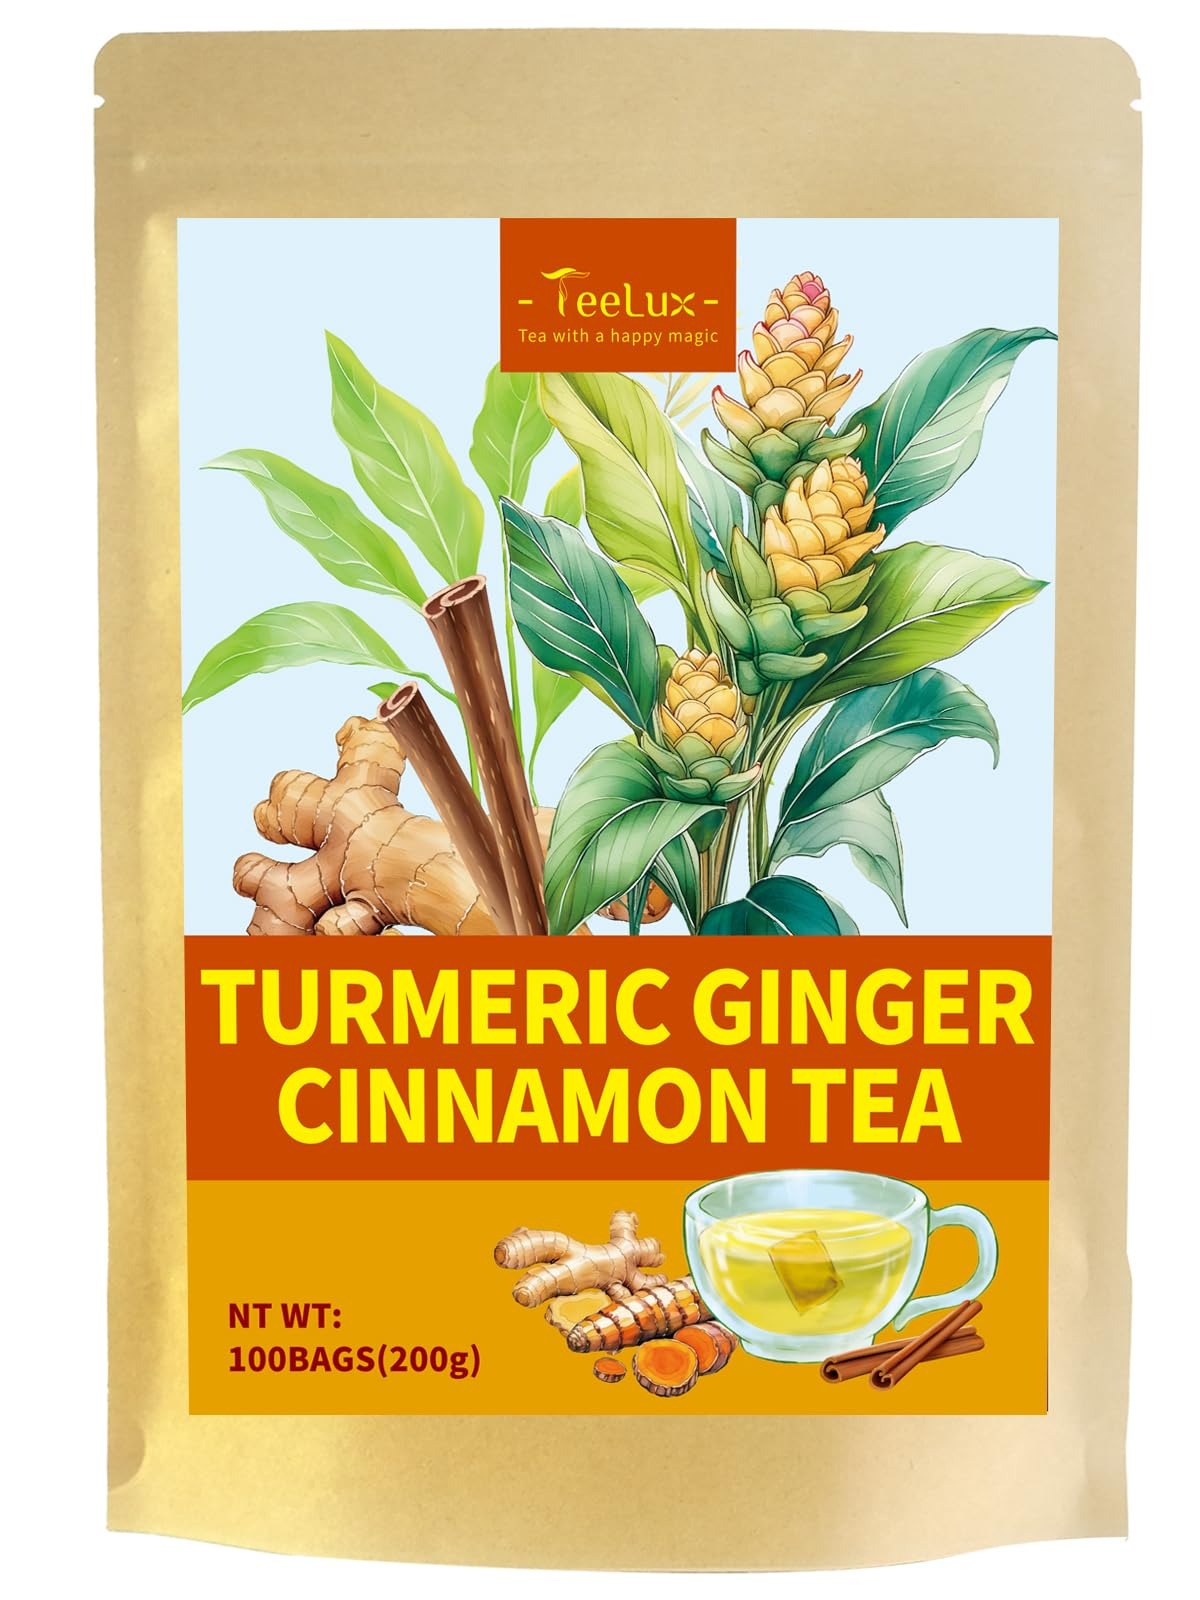
Item Name: TeeLux Turmeric Ginger Cinnamon Tea, Natural Turmeric Herbal Tea with Ginger and Cinnamon, Spicy & Sweet Flavor, Caffeine Free, 100 Count
Bullet Point 1: [WARM & & SWEET & SPICY FLAVOR] - Carefully blended spicy & warm ginger root, earthy flavor of turmeric root, and sweet & warm cinnamon to create an aromatic and flavorful tea.
Bullet Point 2: [PREMIUM QUALITY & METICULOUS] - We elaborately select premium ingredients, sundried carefully, and delicate blend them to allow you to easily experience the authentic flavor of the natural plant.
Bullet Point 3: [DELICATED BLEND] - Turmeric has an earthy and slightly bitter flavor; ginger has a spicy and zesty flavor that adds a bright, refreshing taste to the tea; and cinnamon has a sweet and slightly spicy flavor that infuses the tea with a cozy, warm aroma and a hint of natural sweetness.
Bullet Point 4: [NATURAL & FRESHNESS] - Gluten-free, sugar-free, caffeine-free, without added flavor, simple and healthy. Packaged in high-quality foil-lined kraft paper bags to keep turmeric ginger cinnamon tea fresh.
Bullet Point 5: [100 COUNT ECO-CONSCIOUS TEA BAGS] - Our premium tea bags are made from biodegradable non-GMO plant fiber. No string and no tag. No extra waste - just healthy & delicious tea! Enjoy this tea hot or iced, with or without added honey or lemon, to suit your personal preferences.
Bullet Point 6: [BETTER SERVICE] - We don't think you should pay for a product you don't like. If our turmeric ginger tea does not meet your expectations, please feel free to email us and we will be happy to help you!
Product Description: TeeLux Turmeric Ginger Cinnamon Tea offers a delightful blend of natural herbal flavors. This caffeine-free tea combines the warmth of turmeric with the zesty kick of ginger and the sweet aroma of cinnamon, creating a spicy and sweet taste experience. Enjoy a soothing cup of this flavorful tea any time of day.
Value: 100.0
Unit: Count

Price: 14.99